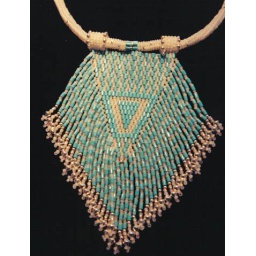
Inspired by Bead&amp;amp;Button project &amp;quot;A Symphony of Stitches&amp;quot;. Recon. turquoise, 11/o vintage milk white seed, and silver plated beads